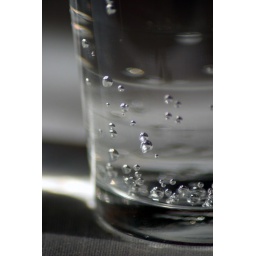
A glass of water with bubbles, brightness adjusted in photoshop